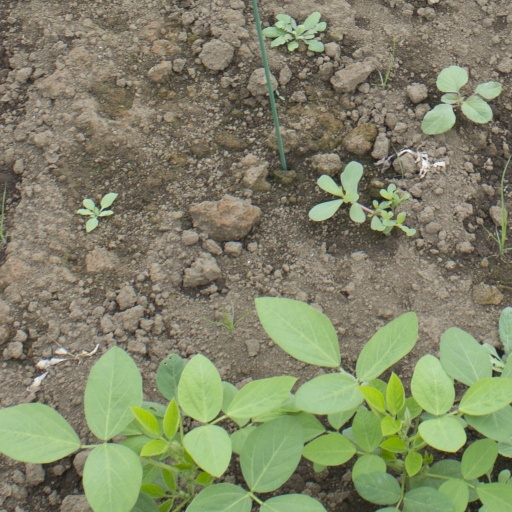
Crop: soybean